Elizaveta Ukolova

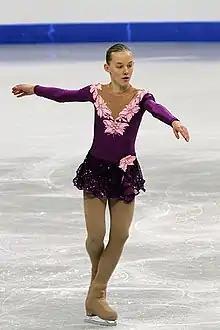
Ukolova in 2012

Elizaveta Ukolova (born 12 March 1998) is a Czech figure skater. She has won three senior international medals and is a two-time Czech national silver medalist. She competed at the 2014 Winter Olympics and qualified for the free skate.